Auxilia

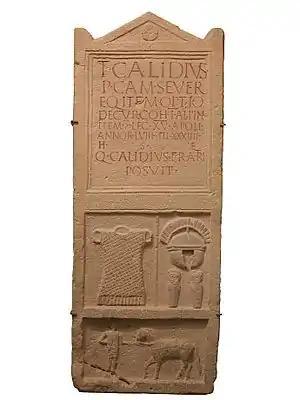
Tombstone of Titus Calidius Severus, a Roman cavalryman. The career summary in the inscription shows that Severus joined the auxiliary regiment cohors I Alpinorum, rising from (common cavalryman) through to "decurion". He then switched to a legion (presumably after gaining Roman citizenship after 25 of his 34 years of service) and became a centurion in Legio XV Apollinaris (it appears that legion cavalrymen used infantry ranks). He died at age 58, probably a few years after his discharge. Note the portrayal of his chain-mail armour, centurion's transverse-crested helmet and his horse, led by his equerry, probably a slave. This soldier's long career shows that many auxiliaries served longer than the minimum 25 years, and sometimes joined legions. Erected by his brother, Quintus. Dates from "ante" 117, when XV Apollinaris was transferred from Carnuntum (Austria) to the East

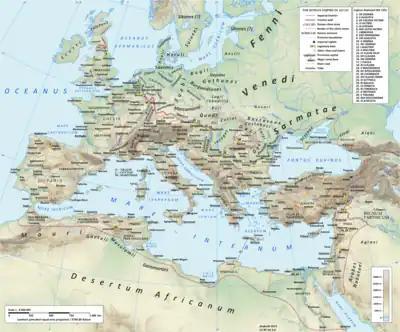
Roman Empire during Hadrian's reign (AD 125)

In the Republican period, the standard trio of specialised auxilia were Balearic slingers, Cretan archers and Numidian light cavalry. These functions, plus some new ones, continued in the 2nd-century auxilia.